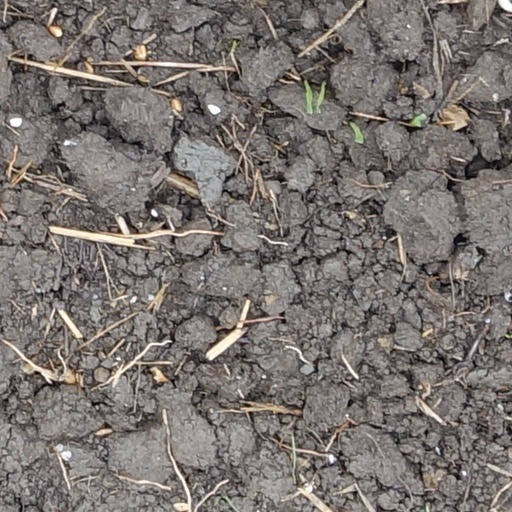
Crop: wheat